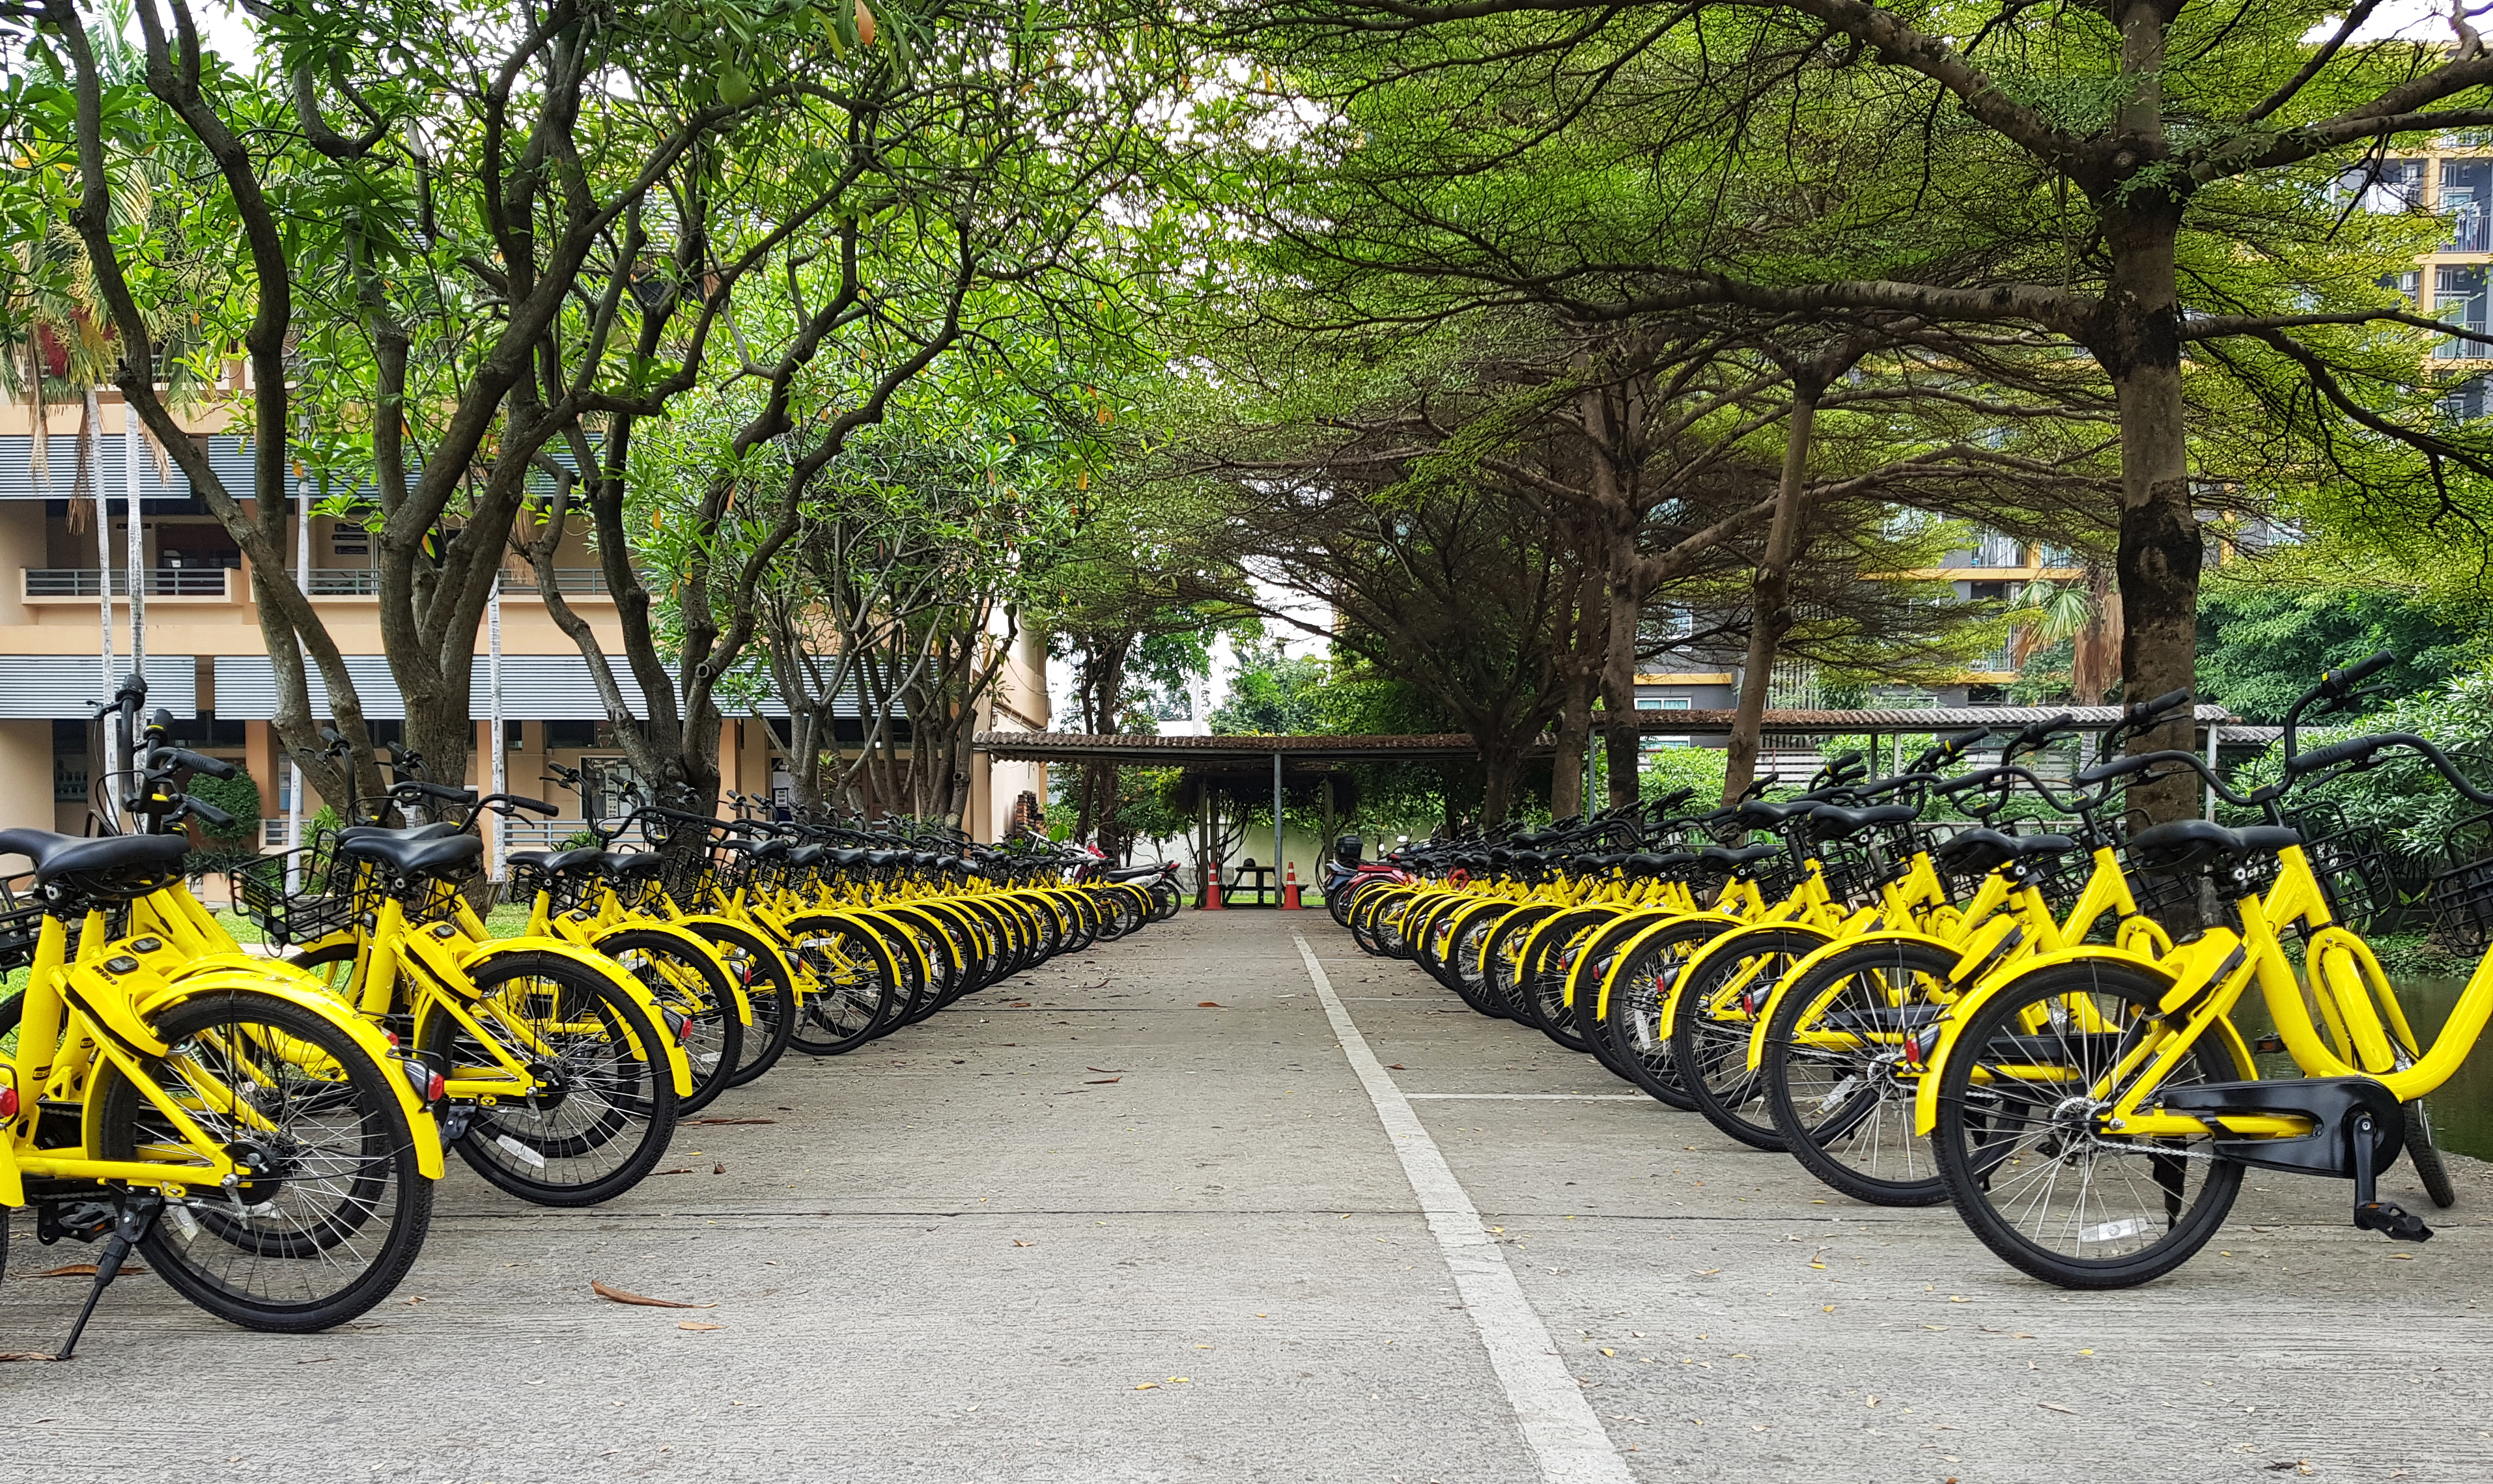
adventure, background, bicycle, bike, biker, biking, building, city, concept, conceptual, device, drive, ecological, ecology, environment, environmental, europe, european, fitness, german, germany, health, healthy, historical, lifestyle, locking, metal, old, outdoor, parked, pavement, pedal, pole, public, recreation, restyling, ride, road, secure, sidewalk, sport, station, street, tourism, town, transport, transportation, travel, urban, vehicle, yellow, mode of transport, bicycle wheel, public space, tree, architecture, bicycle accessory, parking, spring, bicycle handlebar, plant, lane, bicycle part, road bicycle, sports equipment, thoroughfare, bicycle fork, guard rail, walkway, urban design, bicycle frame, bicycle pedal, road surface